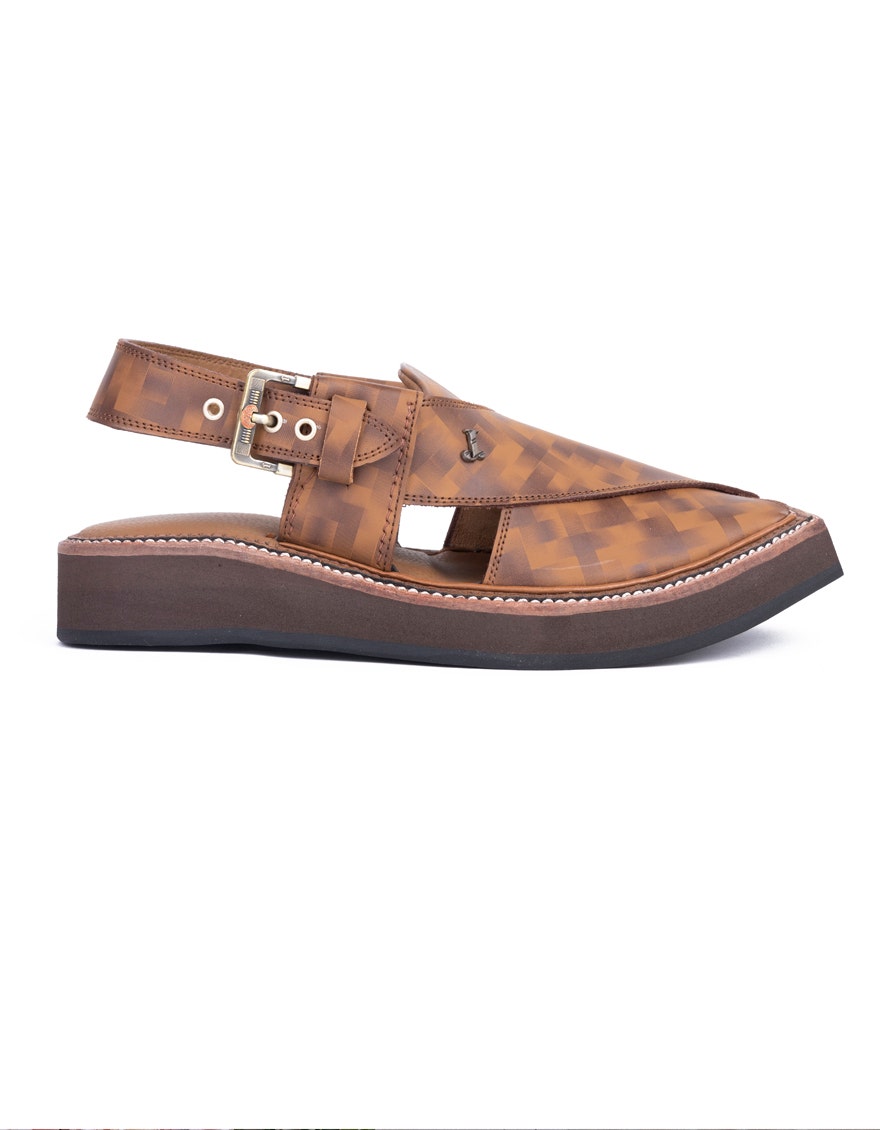
tan leather karim sandal